Kumaoni people

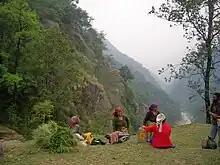
A group of Kumaoni women near Pithoragarh

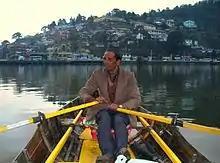
A Kumaoni man on Naini lake, Nainital City, Kumaon

Worshipping Vishnu and Shiva is predominant in this region. According to "Skanda Purana". Kumaon is believed to be the birth place of Kurma avatar of Hindu god Vishnu.